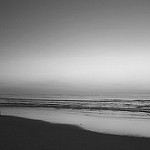
Label: B & W